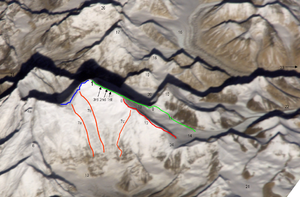
La face du Kangshung ou face de Kangshung est la face est de l'Everest. C'est l'une des parties tibétaines de la montagne. Elle mesure 3 350 mètres à partir de sa base au glacier de Kangshung jusqu'au sommet.
L’expédition britannique à l'Everest de 1924 est – après l'expédition de 1922 – la deuxième expédition d'alpinisme ayant pour objectif d'effectuer la première ascension de l'Everest. Après deux tentatives au sommet au cours desquelles Edward Norton établit un nouveau record d'altitude en atteignant, les alpinistes George Mallory et Andrew Irvine disparaissent au cours d'une troisième tentative. Leur disparition donne lieu à des spéculations pour savoir s'ils ont atteint ou non le sommet trente ans avant Edmund Hillary. Le corps de Mallory est retrouvé en 1999 à 8 155 m, mais aucun indice ne permet de déterminer s'il a atteint le sommet.